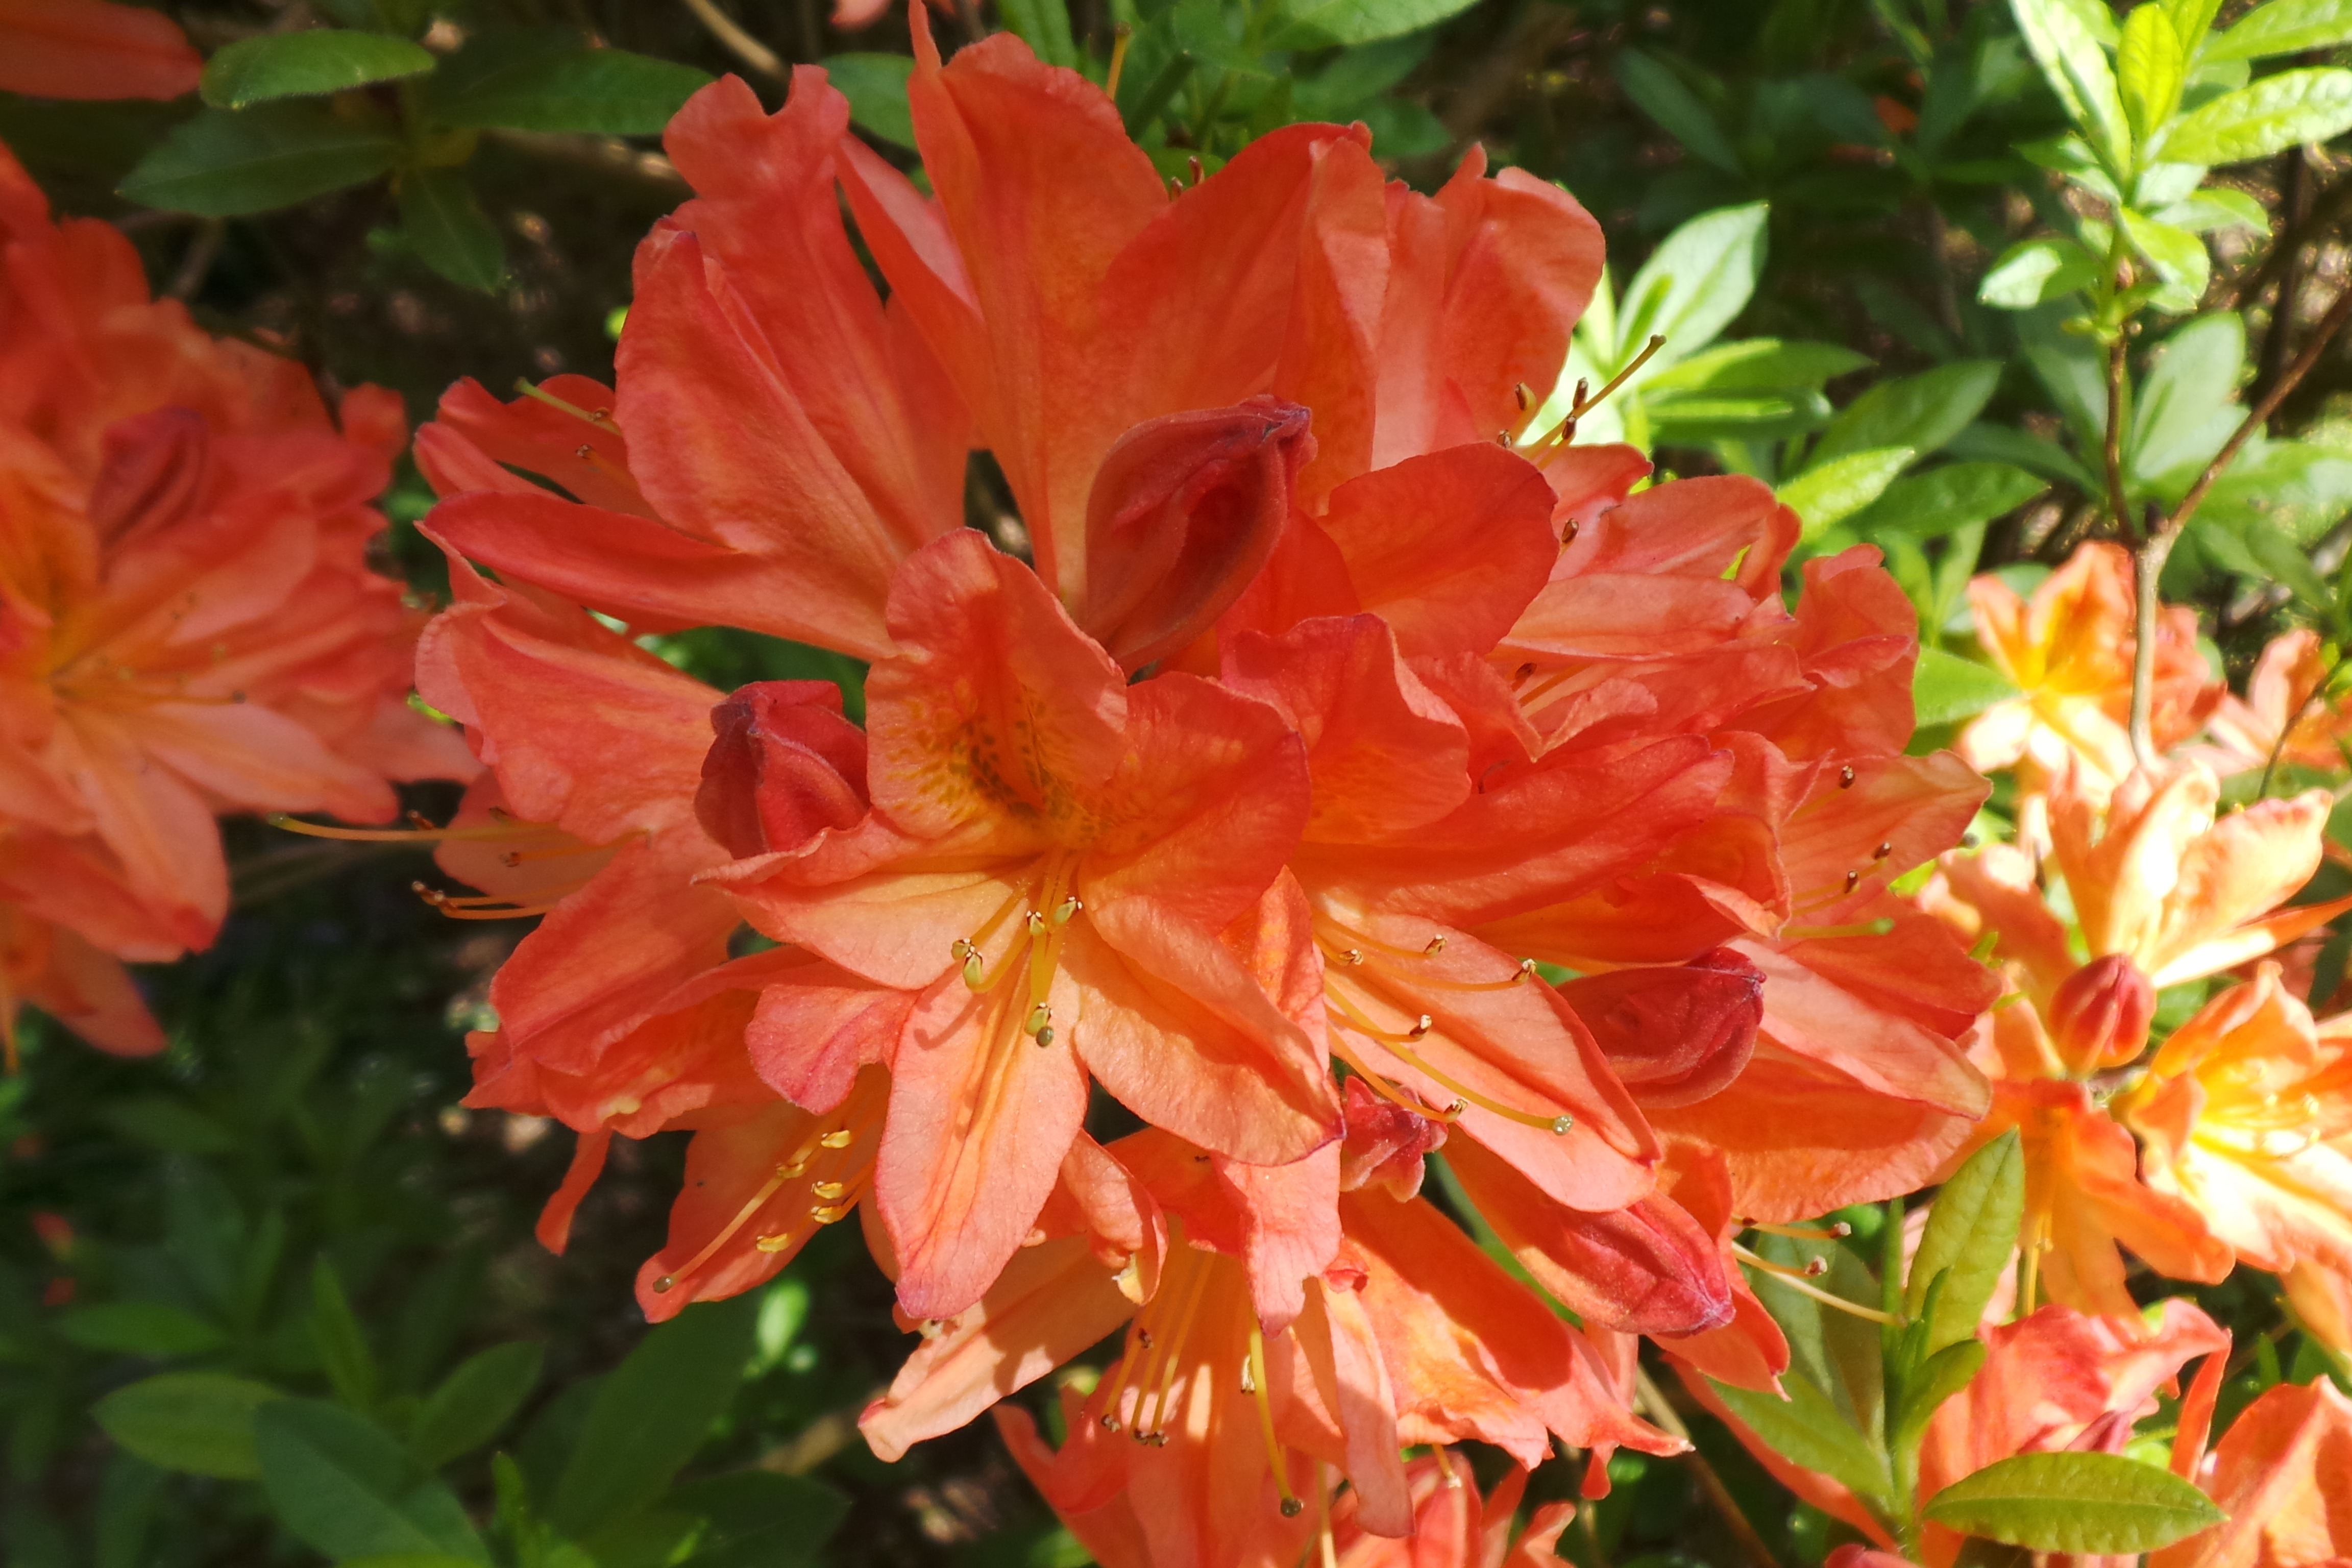
blossom, plant, stem, leaf, flower, bloom, floral, environment, orange, herb, natural, botany, agriculture, botanical, plants, flowers, flower bed, outdoors, vegetation, petals, shrub, wildflowers, rhododendron, horticulture, azalea, organic, flowering plant, woody plant, land plant